Escape Room: Tournament of Champions

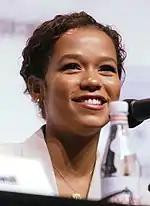
Taylor Russell, one of the leads of the film

Isabelle Fuhrman and James Frain appear in the film's alternate version as Claire and Henry, respectively, in a plotline revealing the puzzle maker's story. Tanya van Graan makes an uncredited appearance as Sonya, who is Henry's wife and Claire's mother in this cut.